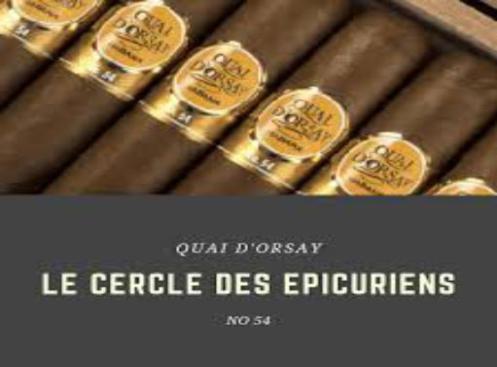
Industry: Necessities